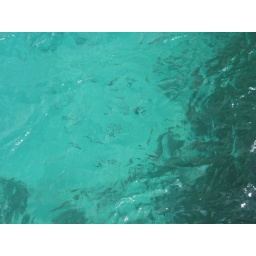
Crystal clear water in the blue grotto